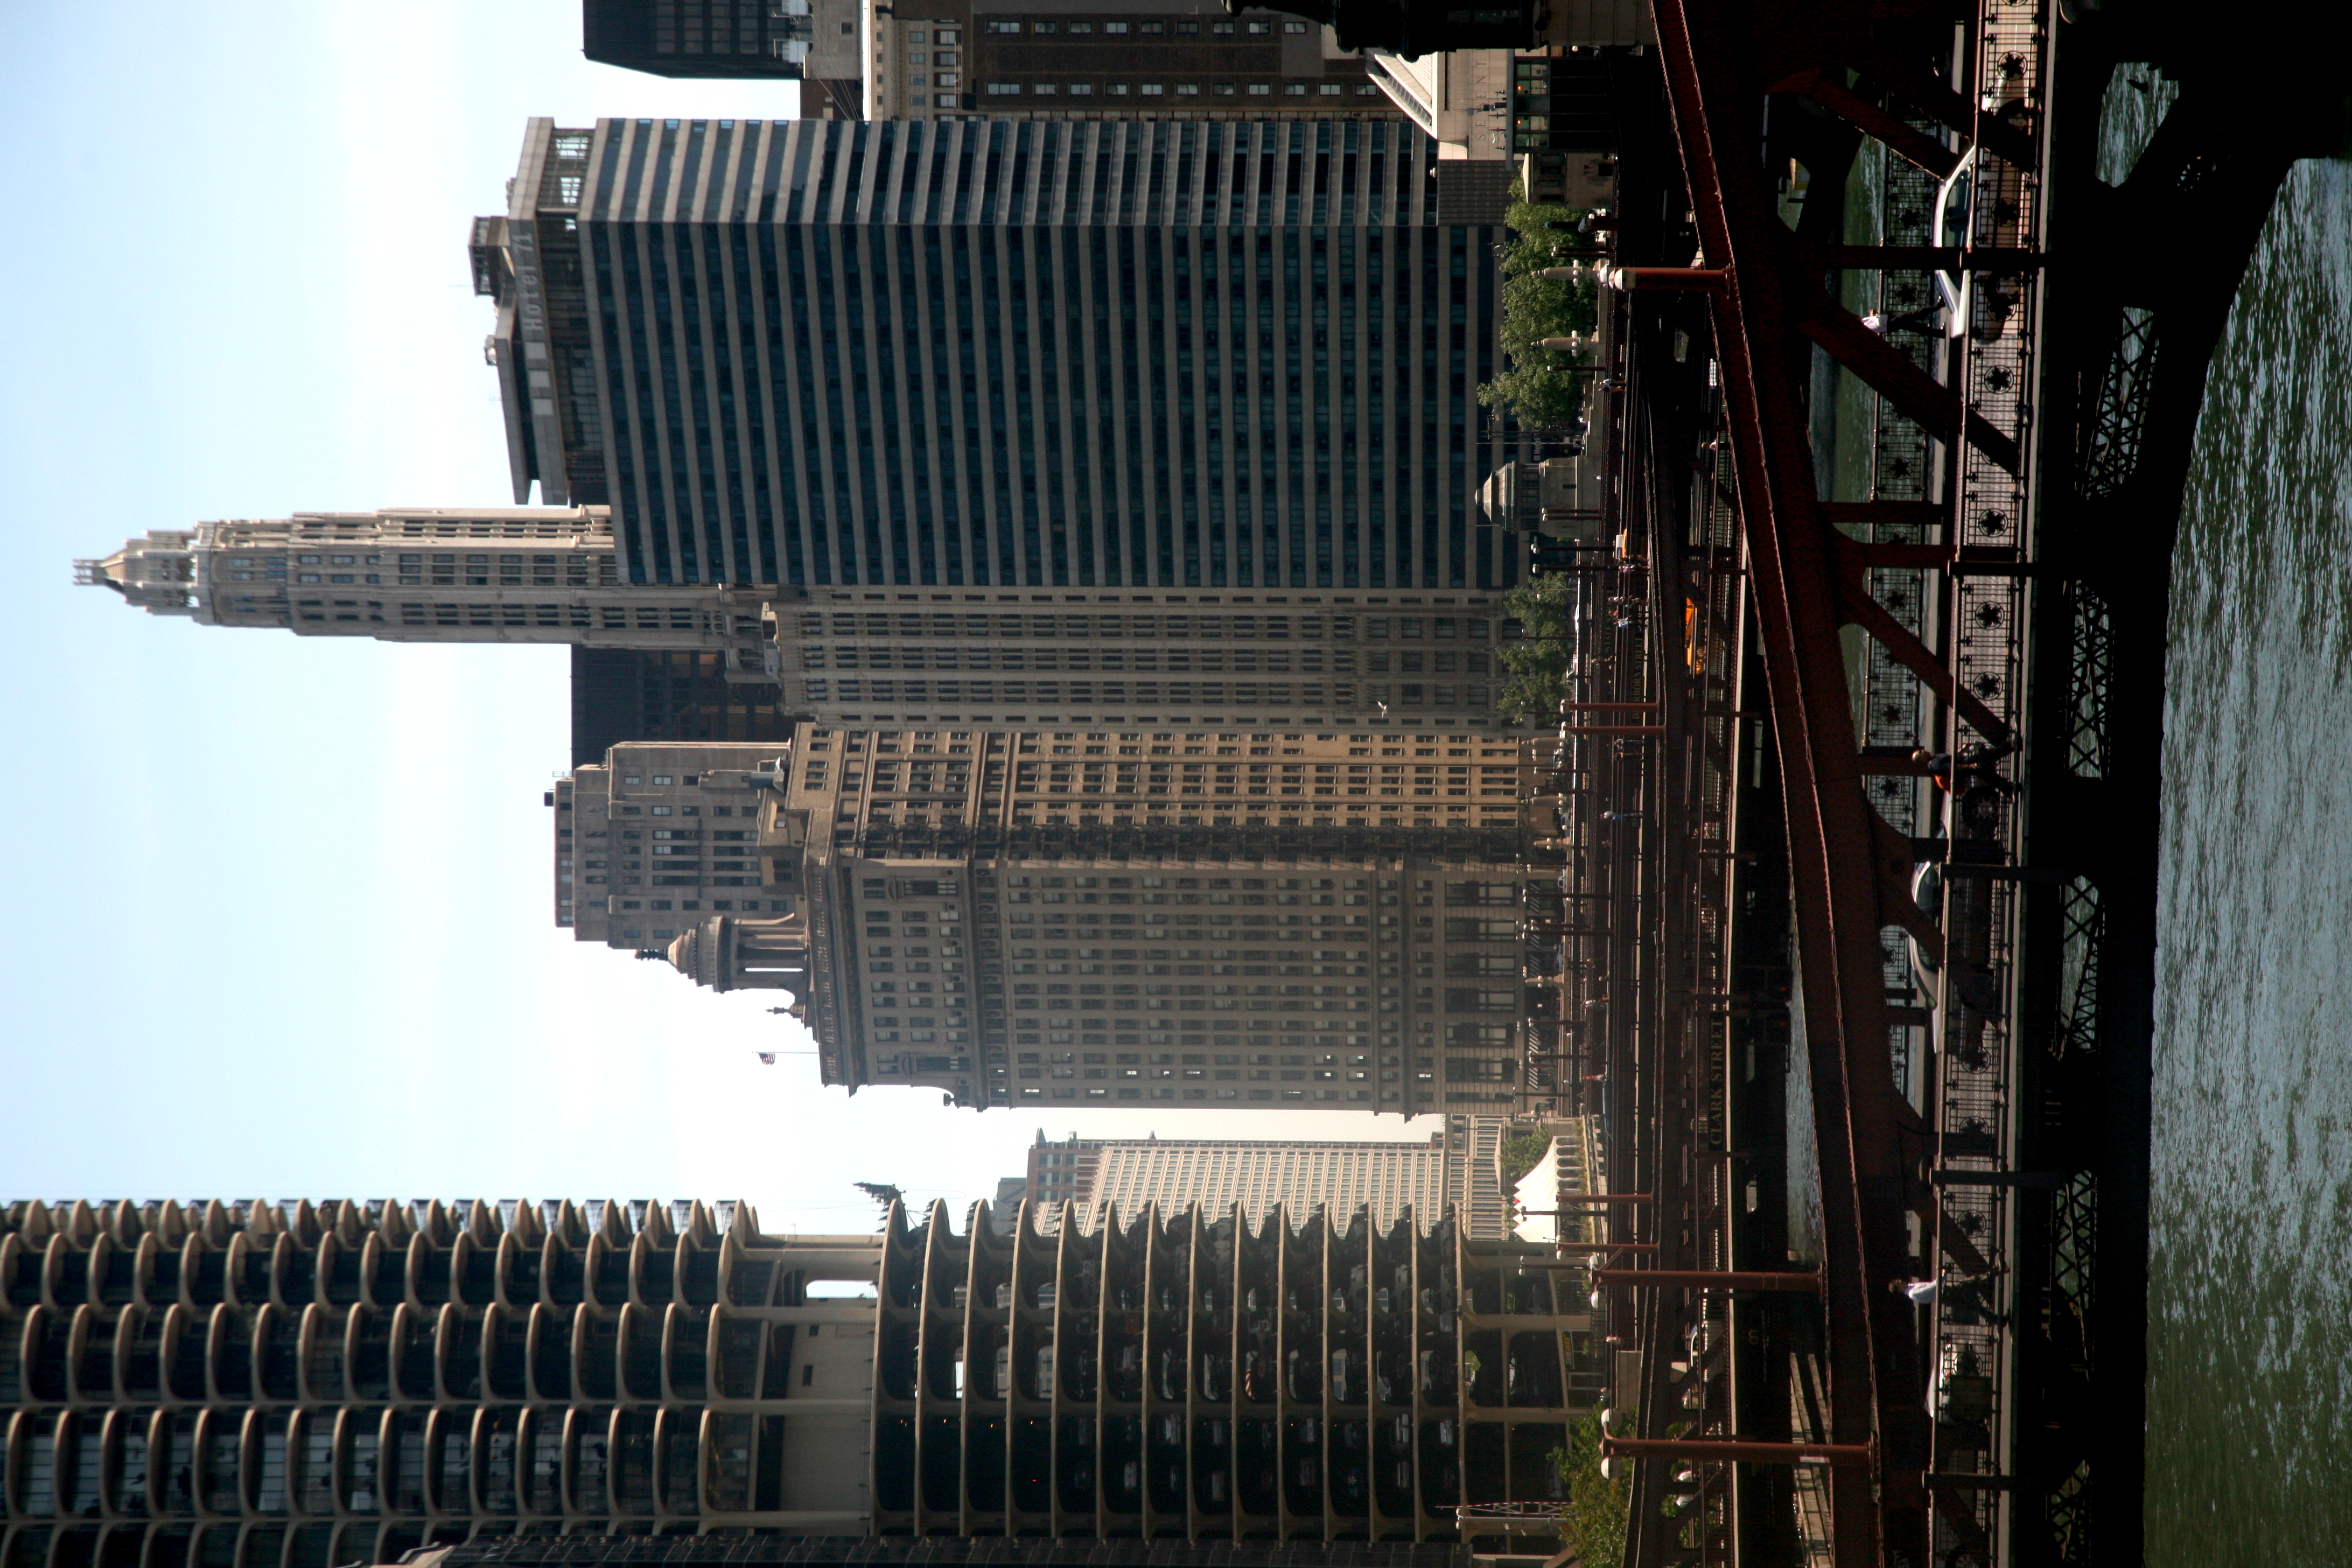
architecture, bridge, skyline, street, building, city, skyscraper, cityscape, downtown, reflection, tower, landmark, chicago, tower block, 5d, loop, metropolis, skycraper, chicagoriver, urban area, geographical feature, human settlement, metropolitan area